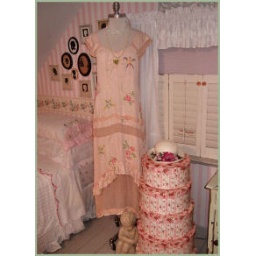
I love this stack of 5 rose wallpaper hat boxes in my upstairs guest room. I collect silhouettes